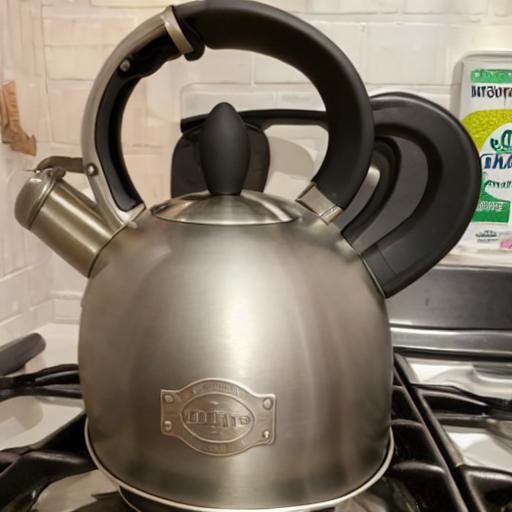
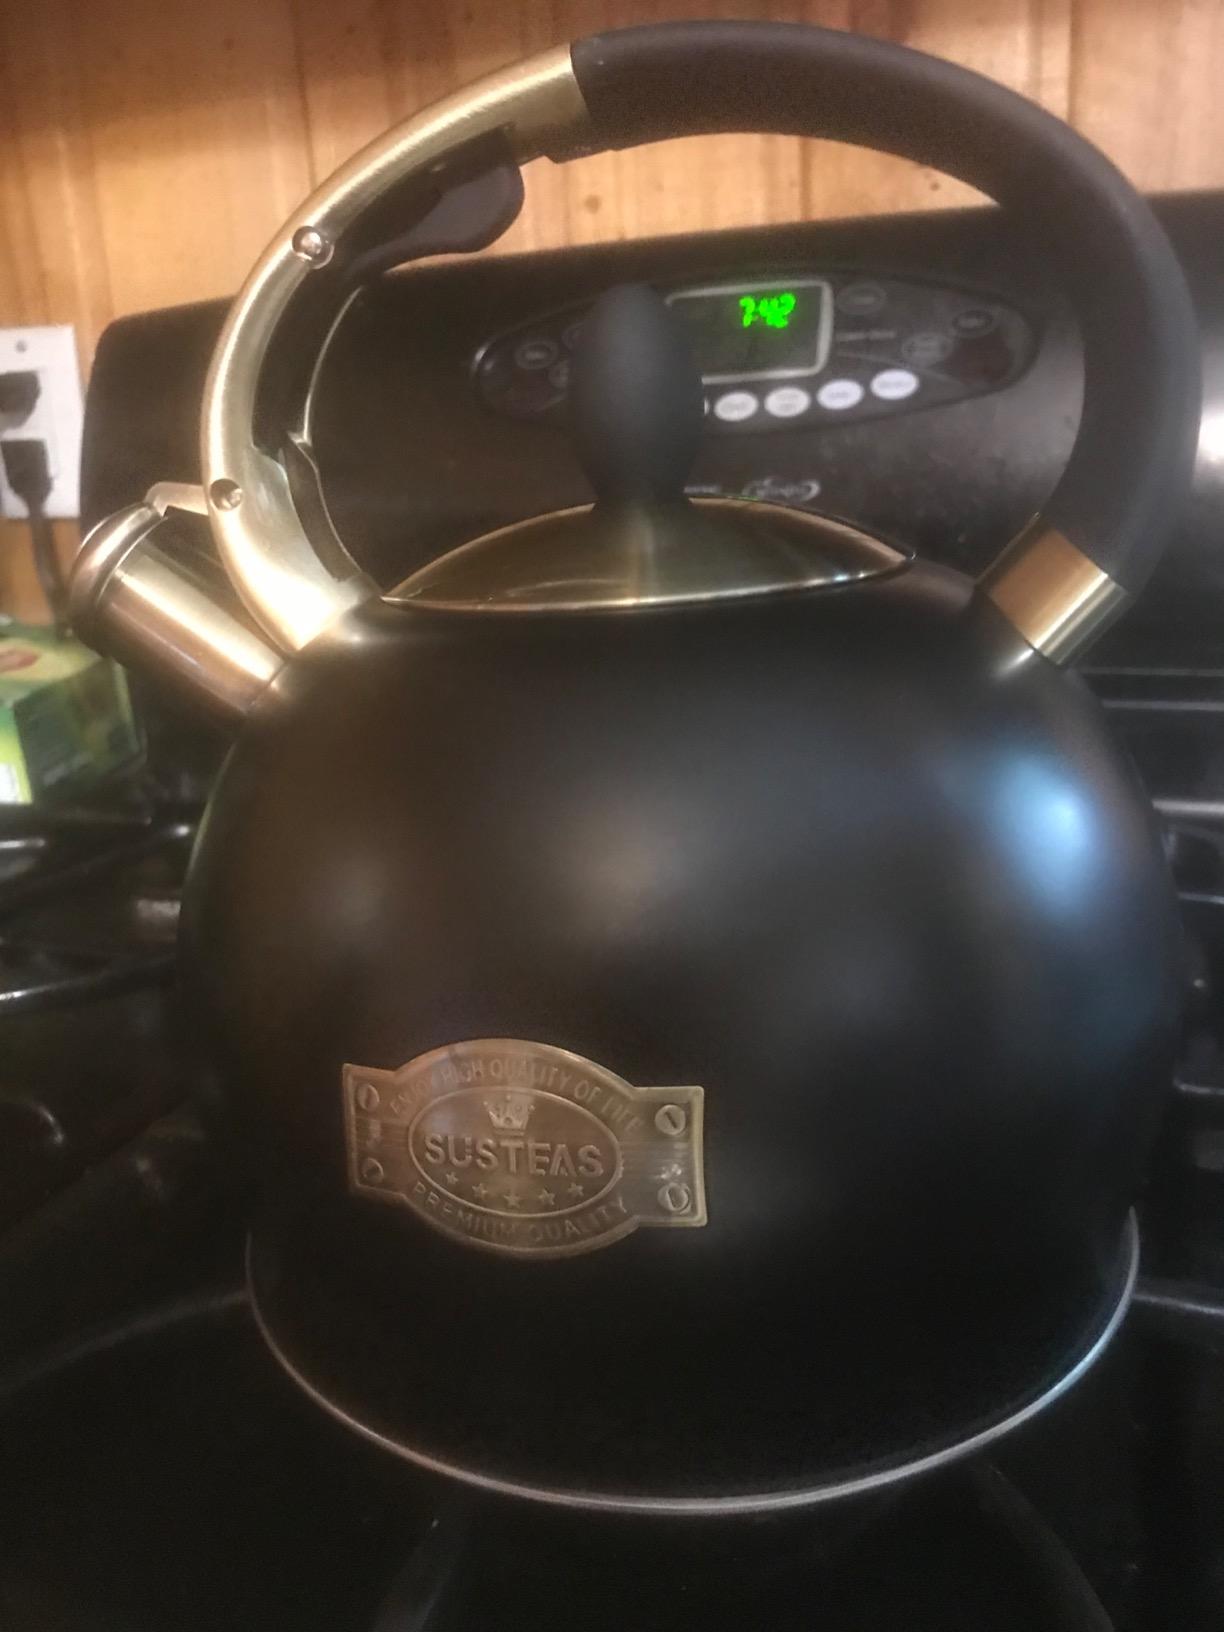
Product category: items_kettle
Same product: no